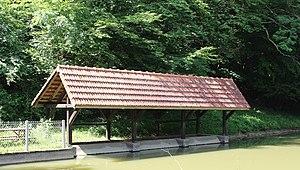
Lavoir de Bouilh-Péreuilh (Hautes-Pyrénées)
La liste des lavoirs des Hautes-Pyrénées présente les lavoirs situées dans le département français des Hautes-Pyrénées.
Bouilh-Péreuilh est une commune française située dans le département des Hautes-Pyrénées, en région Occitanie.